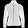
Label: Coat